Hampton, Virginia

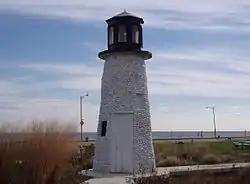
The old lighthouse at Buckroe Beach was built as a part of the amusement park

According to the United States Census Bureau, the city has a total area of , of which is land and (62.3%) is water.